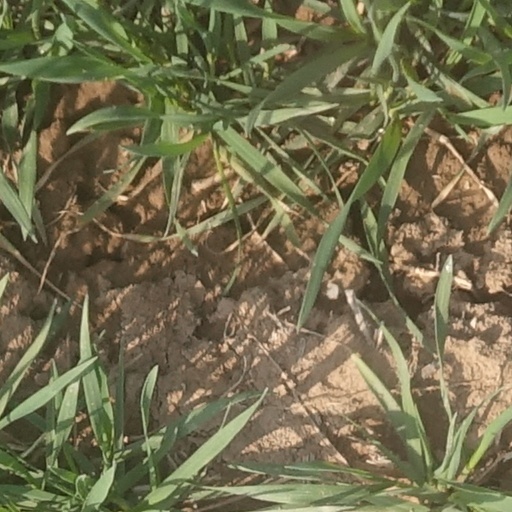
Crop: wheat